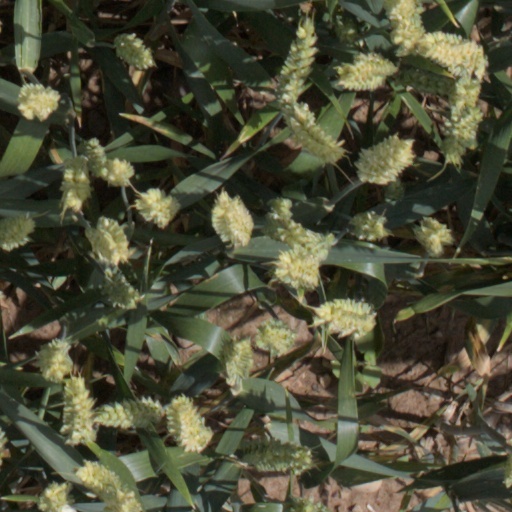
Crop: wheat